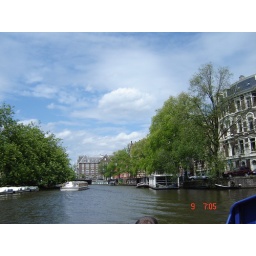
Amsterdam, houses over the river